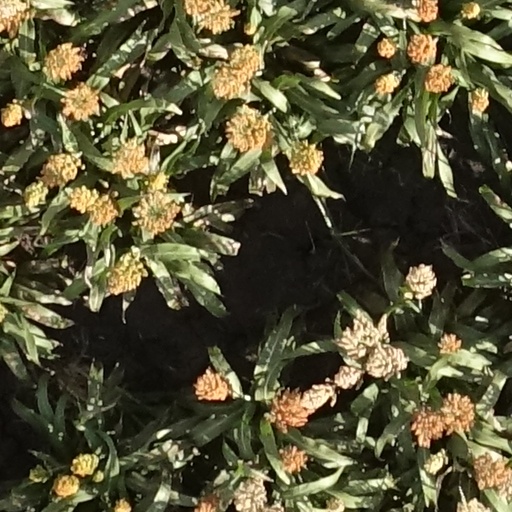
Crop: sorghum